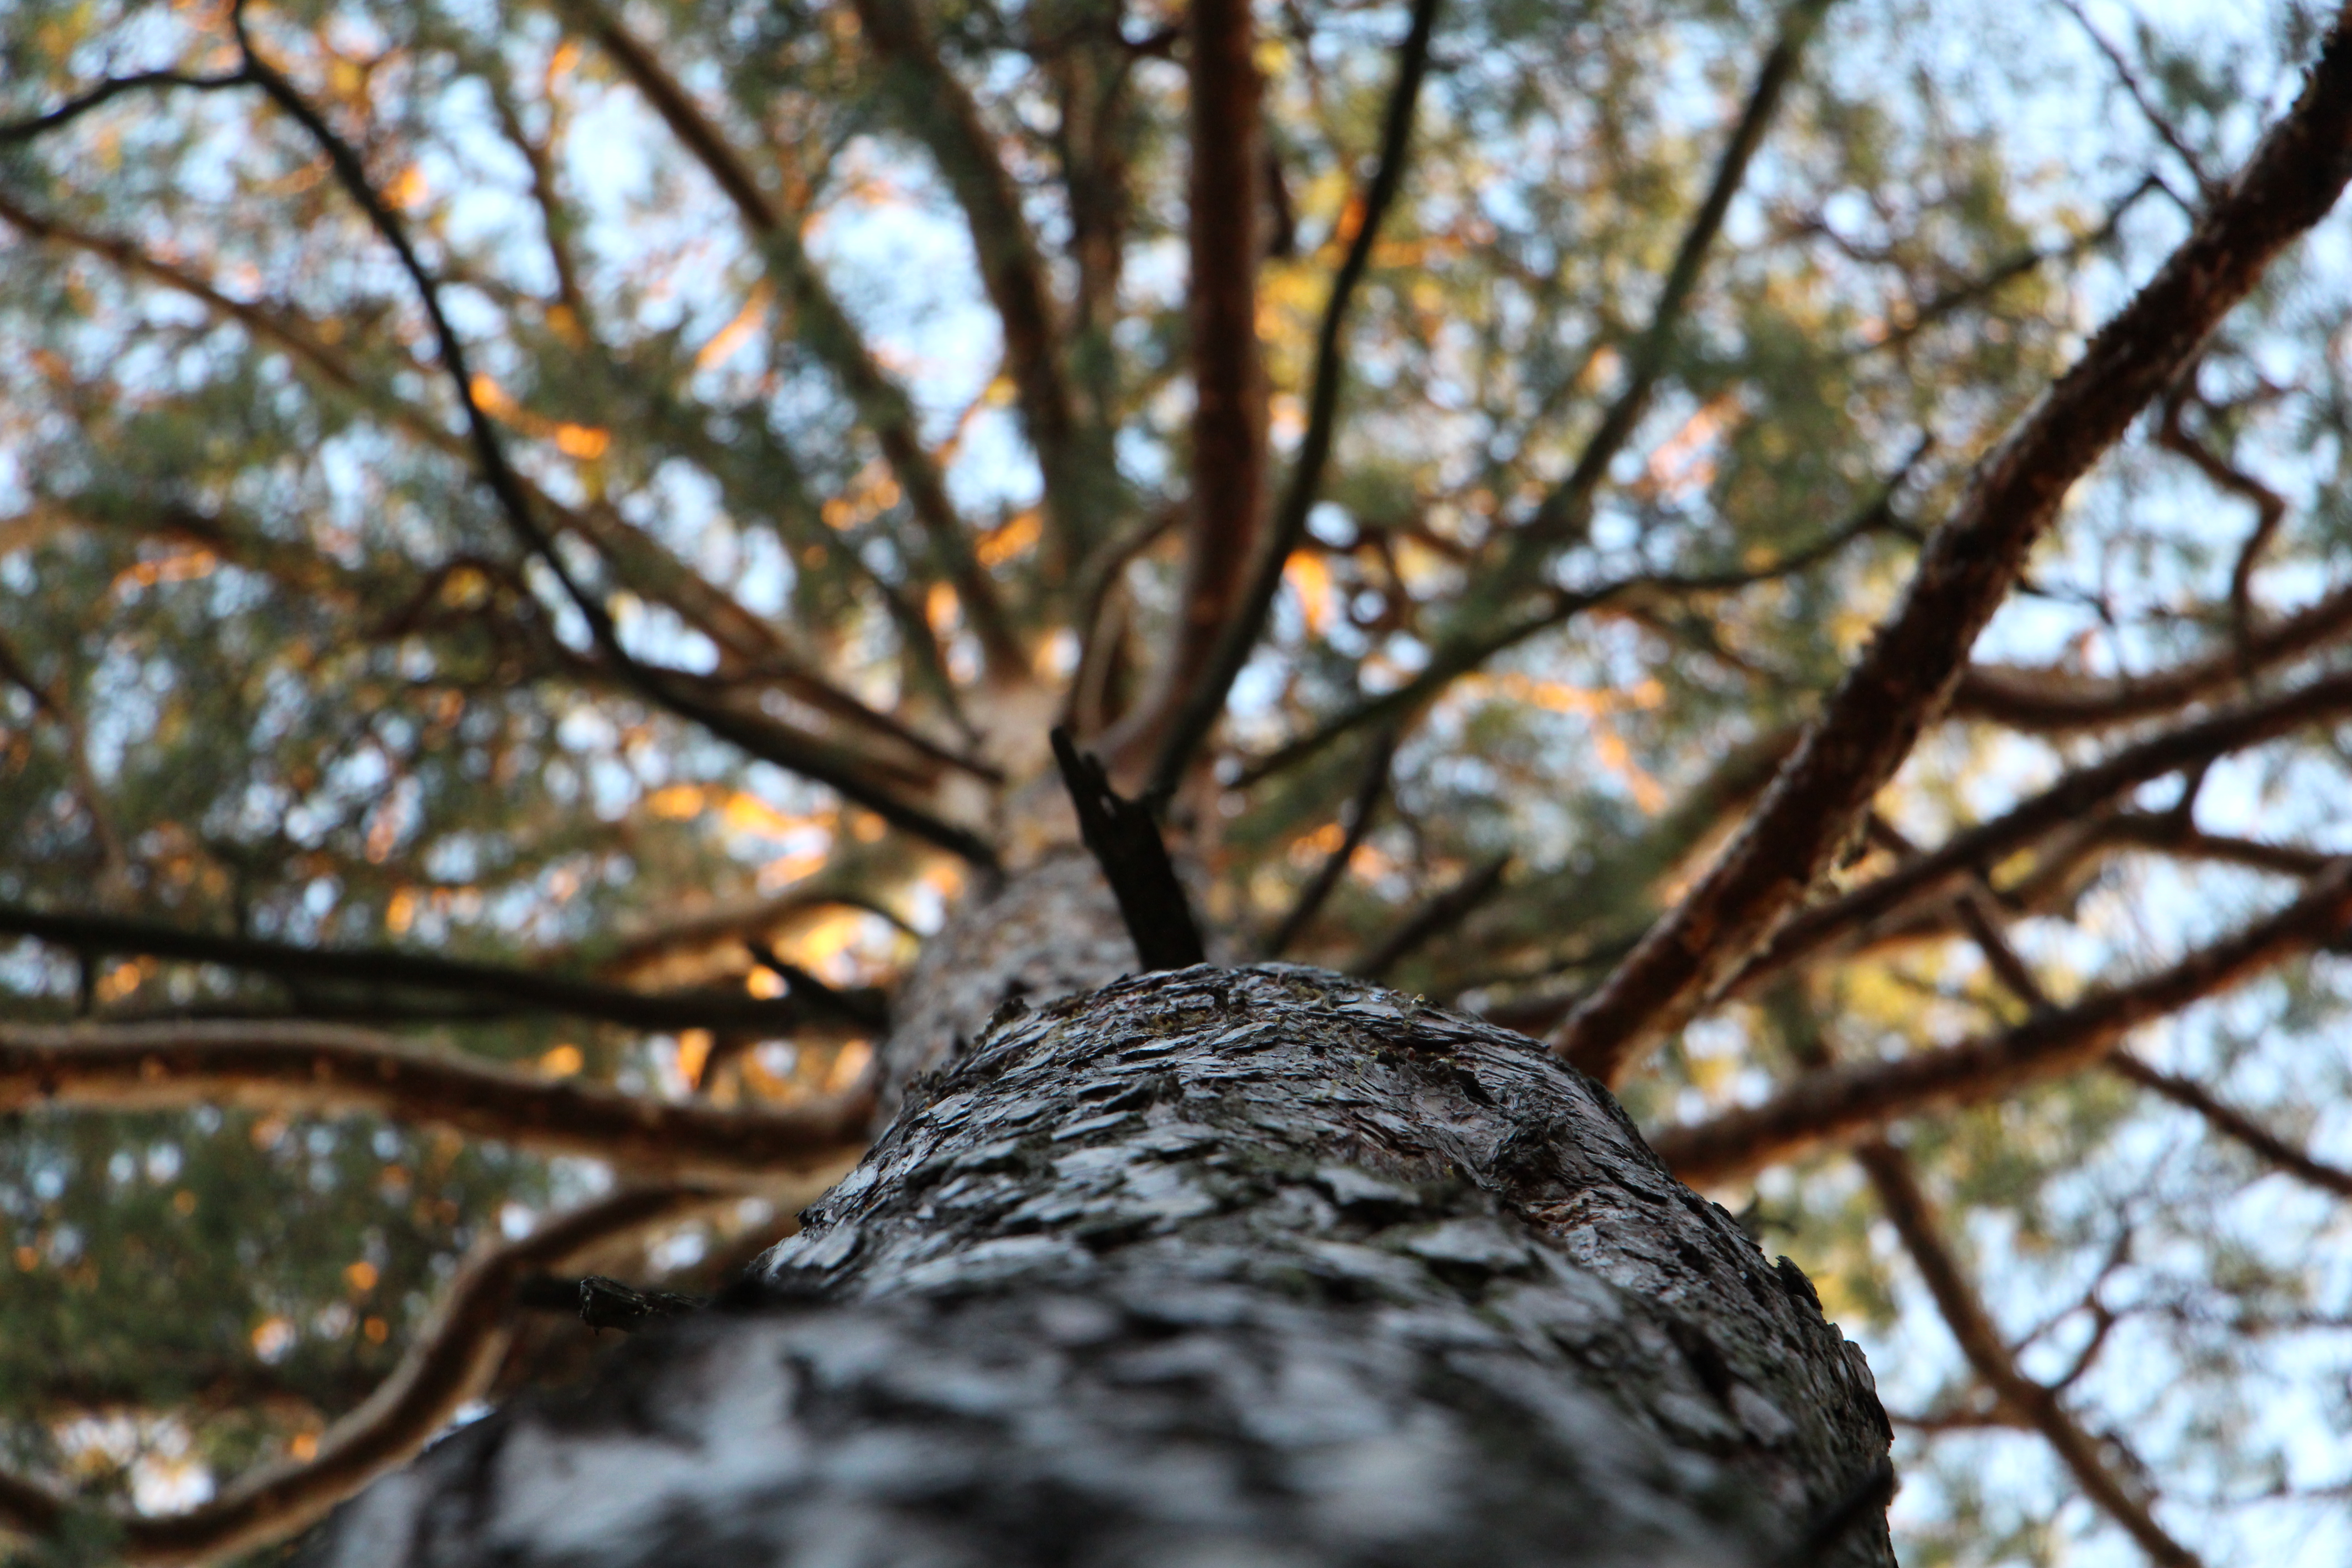
tree, nature, forest, branch, snow, winter, plant, sunlight, leaf, flower, trunk, bark, spring, autumn, botany, season, branches, deciduous, woodland, flowering plant, woody plant